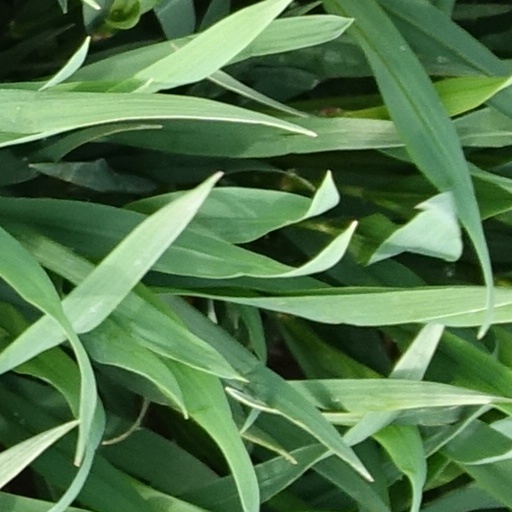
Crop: wheat